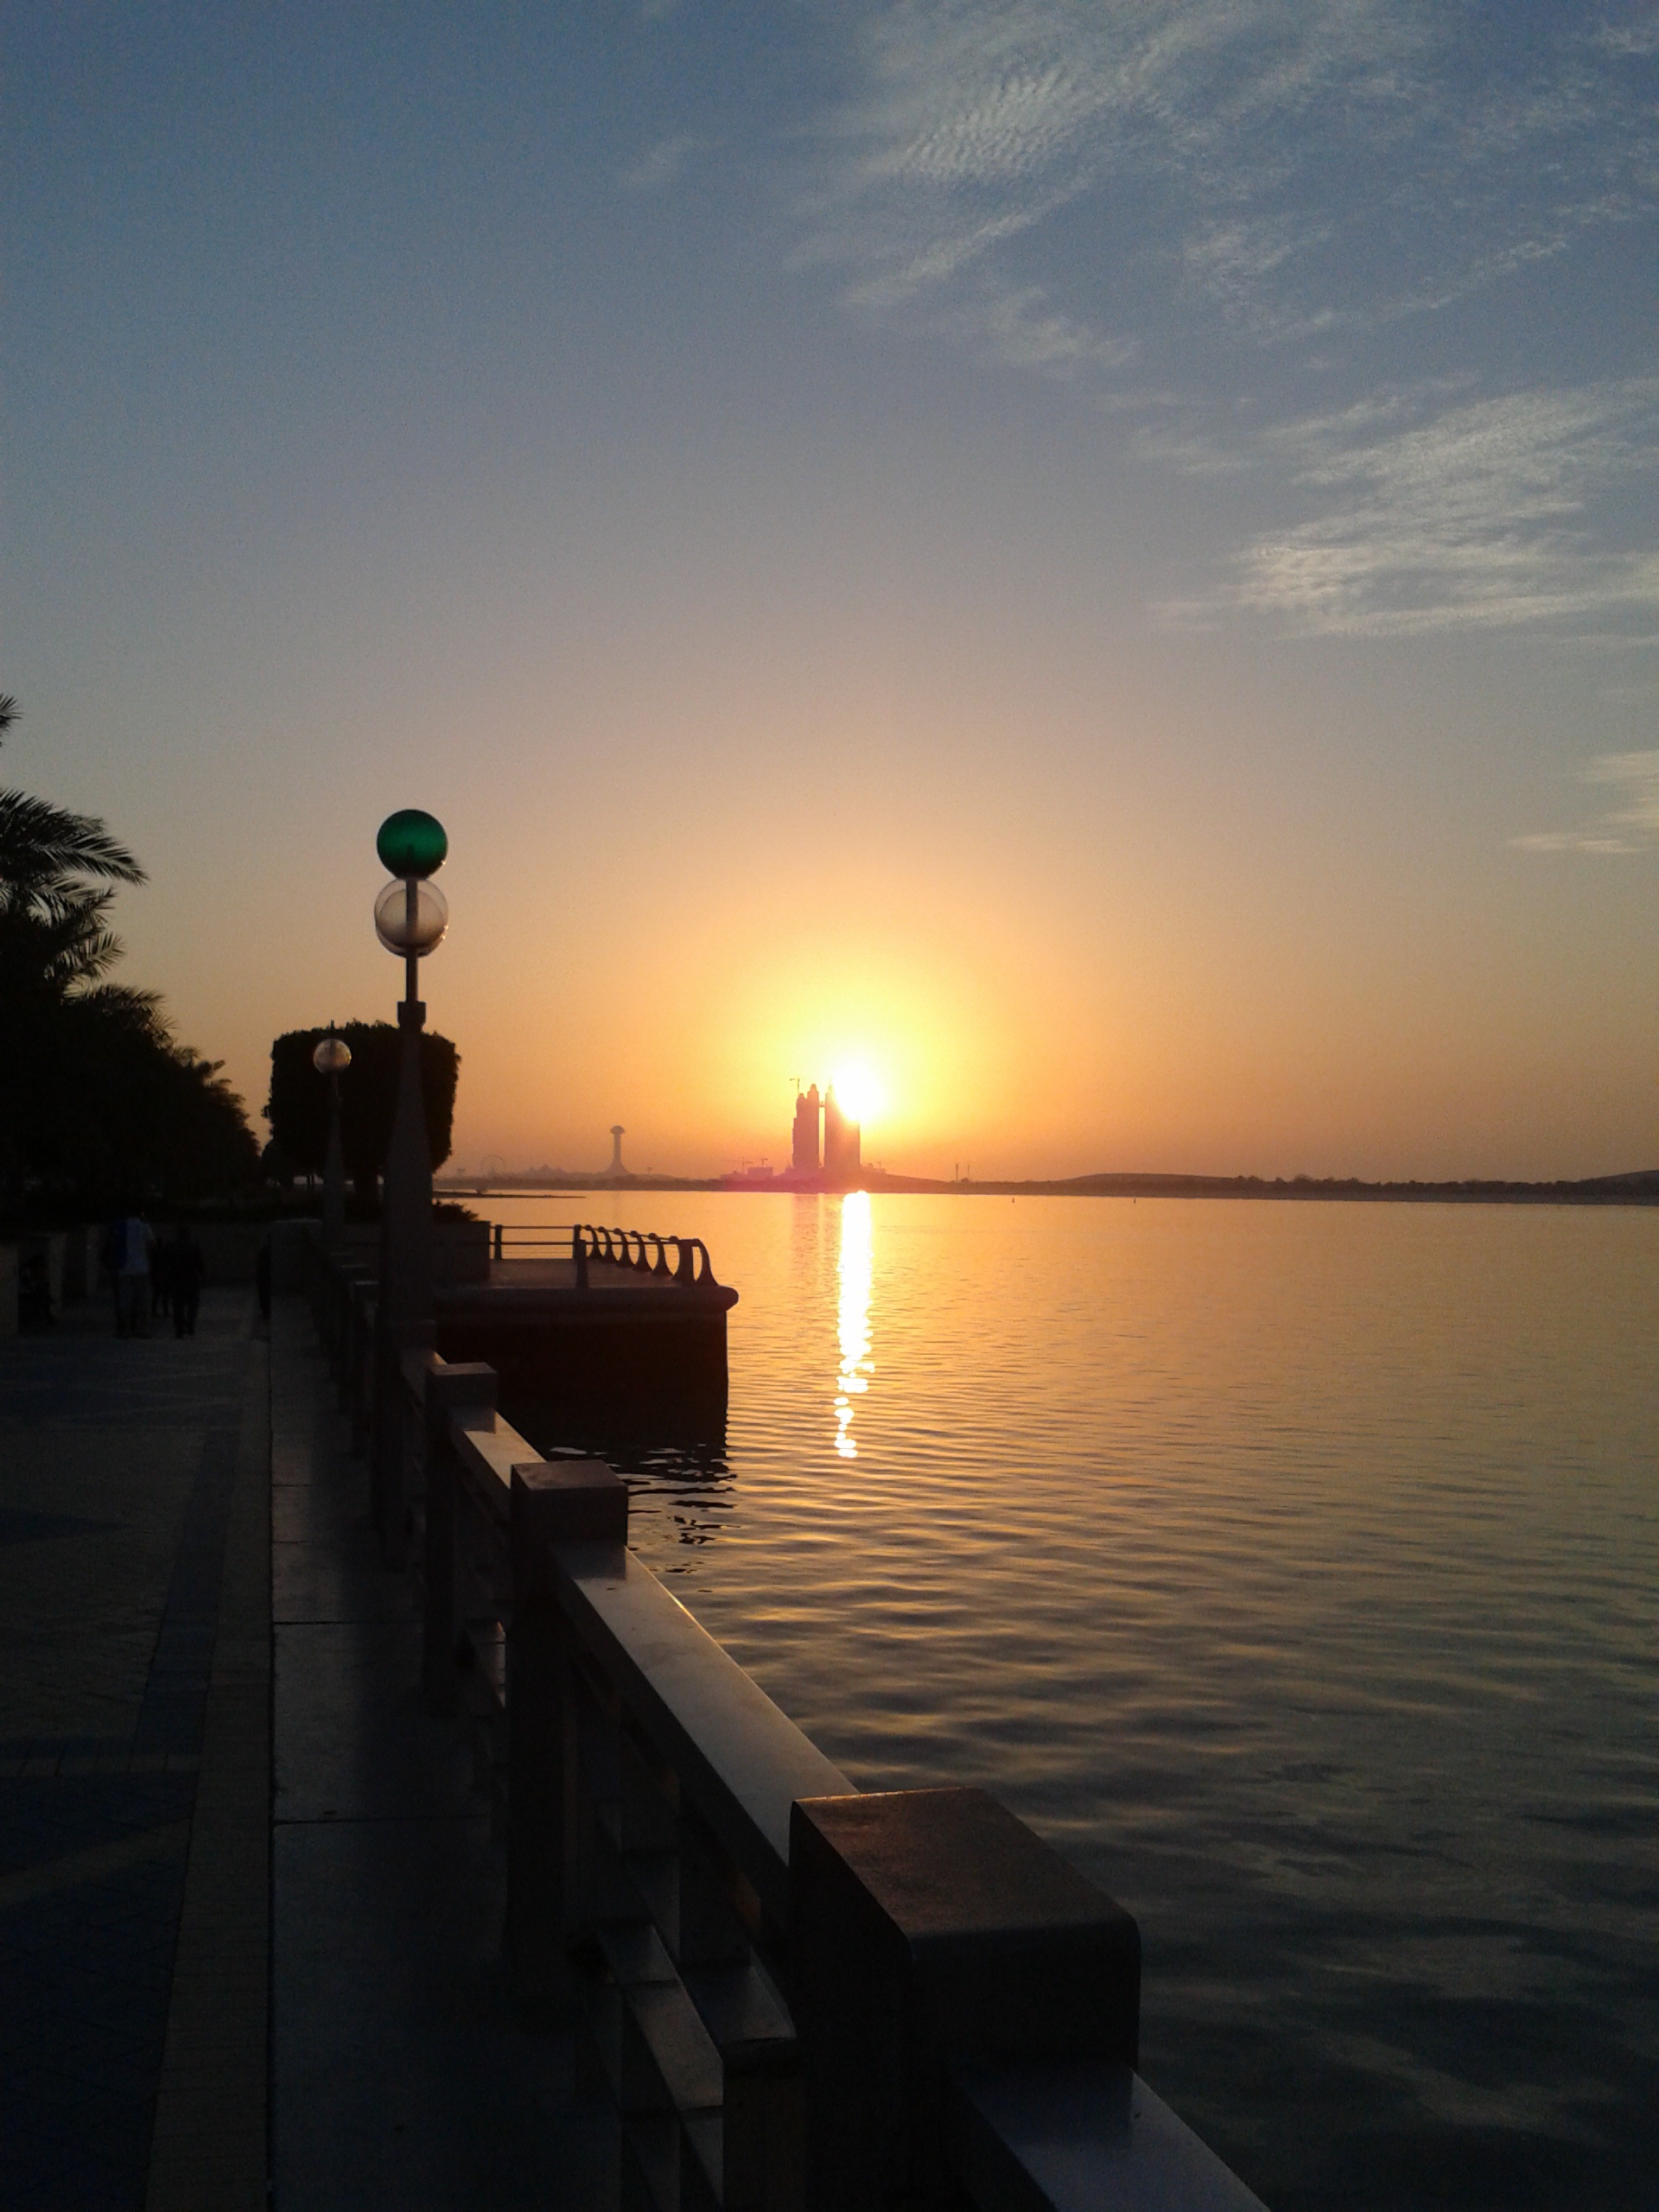
sea, ocean, horizon, sun, sunrise, sunset, sunlight, morning, dawn, dusk, evening, reflection, afterglow